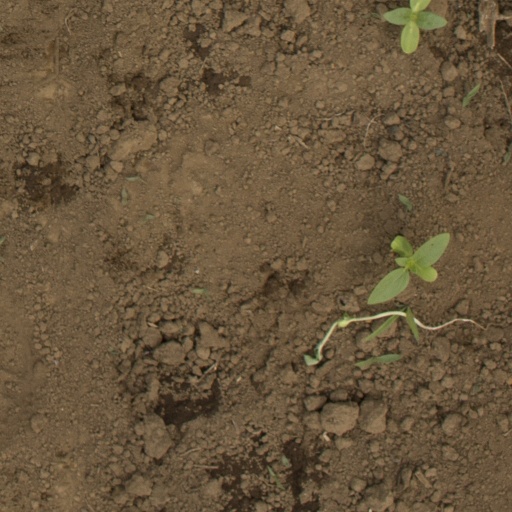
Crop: Jerusalem artichoke